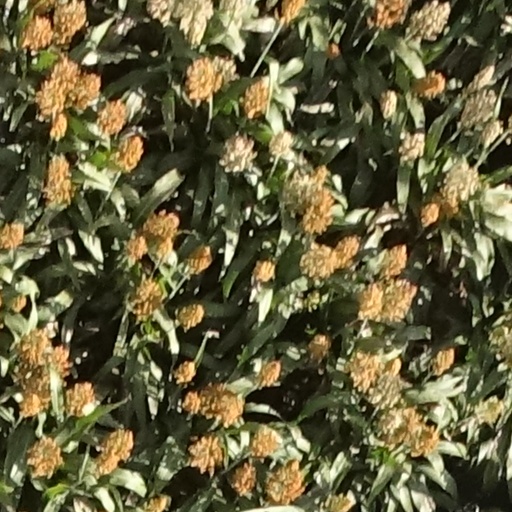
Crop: sorghum